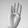
ASL letter: B